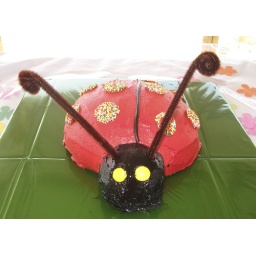
Lily's 2nd birthday cake - melted a bit in the car on the way to the park.